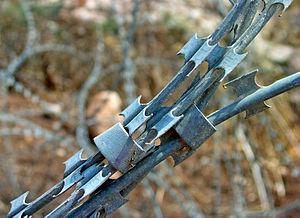
Barbelés en Palestine
Le fil de fer barbelé, appelé aussi ronce artificielle ou barbelé, est une forme de fil de fer fabriqué de sorte à être piquant avec des pointes ou des angles parfois coupants disposés à intervalle régulier. Une personne ou un animal essayant de franchir ou de passer à travers du fil de fer barbelé aura de forts risques de se blesser.